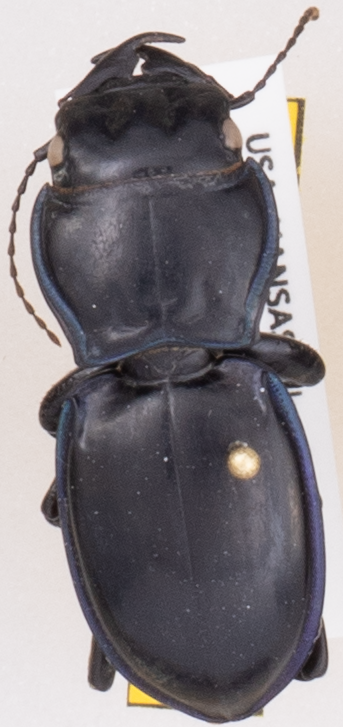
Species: Pasimachus elongatus
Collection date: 2019-08-12
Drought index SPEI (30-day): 0.36
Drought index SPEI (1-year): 2.09
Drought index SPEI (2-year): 0.82